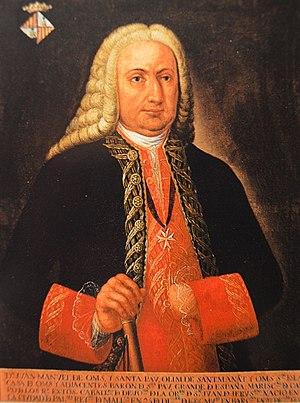
La vice-royauté du Pérou a été créée en 1542, comme district administratif de l'Empire espagnol sous la Maison d'Autriche, et considérée comme un Royaume de la Couronne de Castille. La justification juridique de cette fission monarchique étant le renoncement du dernier prince inca, le Prince impérial Paullu Inca aux droits dynastiques quéchua à l'Empire Catholique de Charles Quint, devenant lui alors Roi du Pérou et successeur légitime des Incas de Cuzco. Elle comprenait à l'origine l'ensemble de l'Amérique du Sud sous domination espagnole, jusqu'à ce que sa taille ne contraigne à la subdiviser en plusieurs vice-royautés afin d'en faciliter la gouvernance, fruit des politiques modernistes des Bourbons. Le Royaume cessera officiellement en 1824 lorsque le dernier vice-roi, José de la Serna se rendra à Simón Bolívar après la bataille d'Ayacucho ; devenant celui-ci dictateur, la République est établie.
La famille d'Oms est originaire de la province du Roussillon. Elle est considérée comme "tenant le premier rang" parmi les familles roussillonnaises depuis la fin du Moyen Âge C'est, avec la famille de Banyuls, l'une des seules familles d'origine médiévale de la région ayant survécu jusqu'au XXe siècle. Elle est éteinte en ligne agnatique, depuis la mort, sans alliance ni postérité, du dernier marquis d'Oms en 1915.